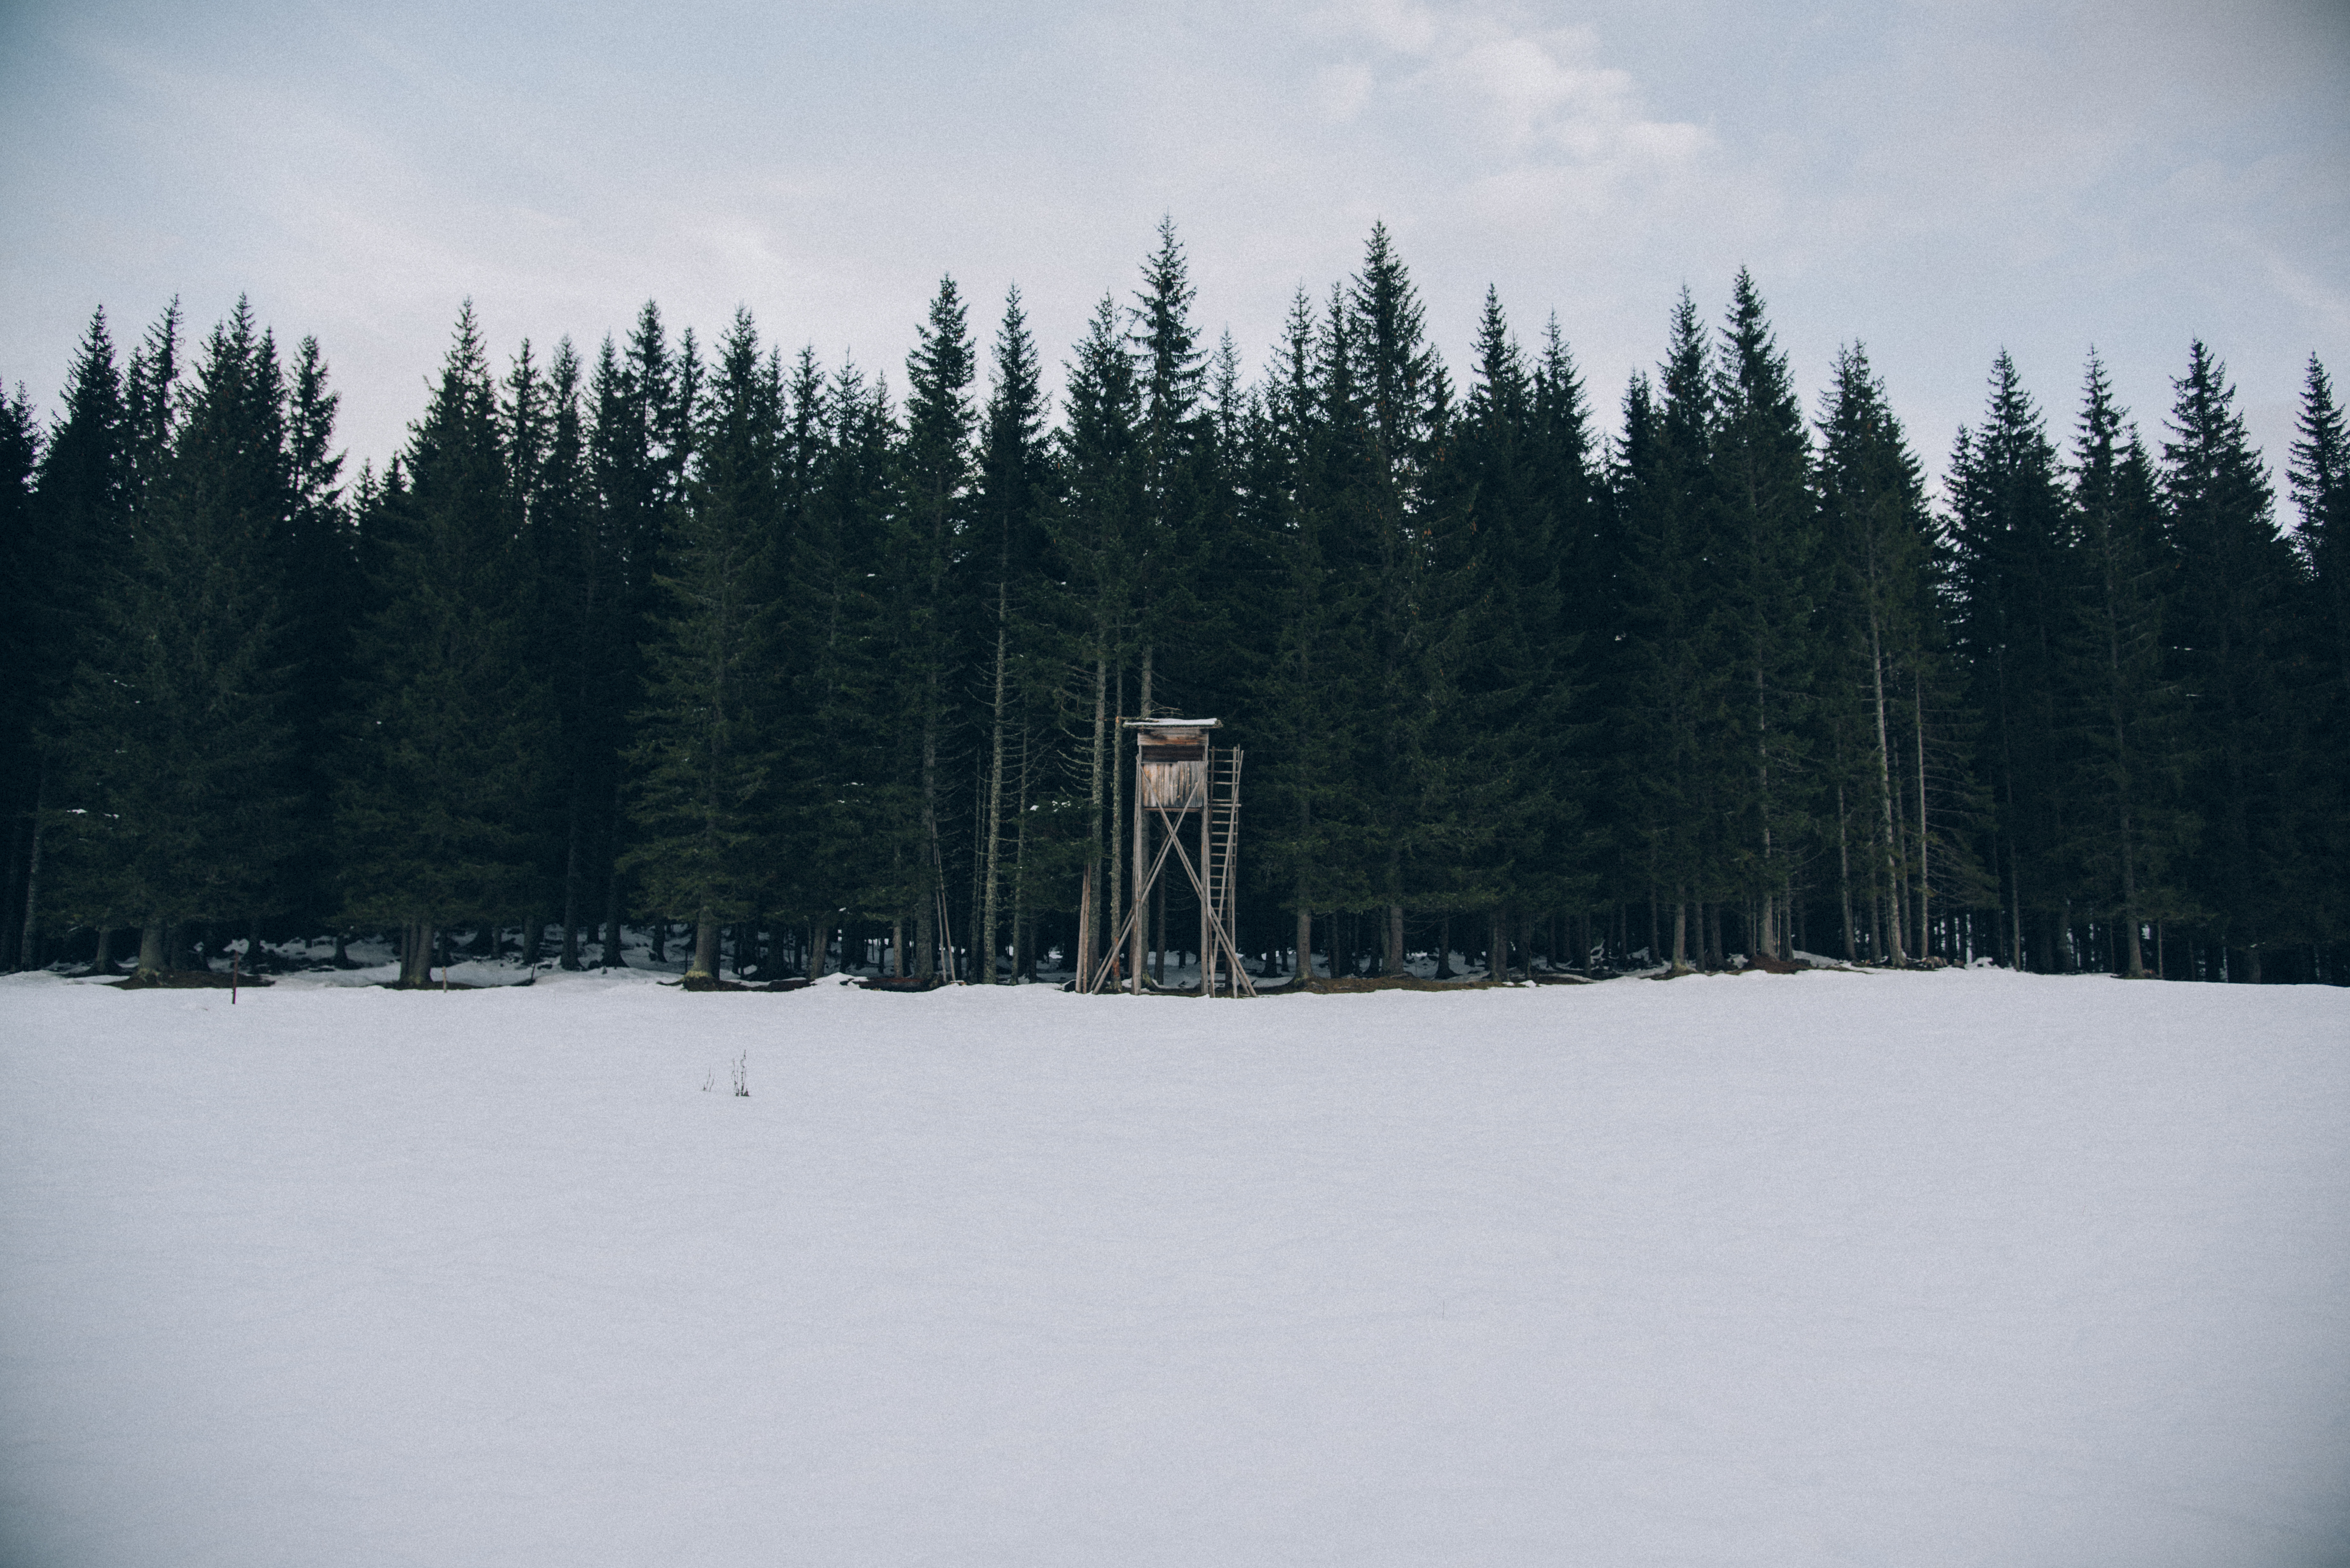
landscape, tree, treeline, forest, outdoor, mountain, snow, winter, ice, weather, season, trees, publicdomain, background, freezing, outpost, ski equipment, atmospheric phenomenon, woody plant